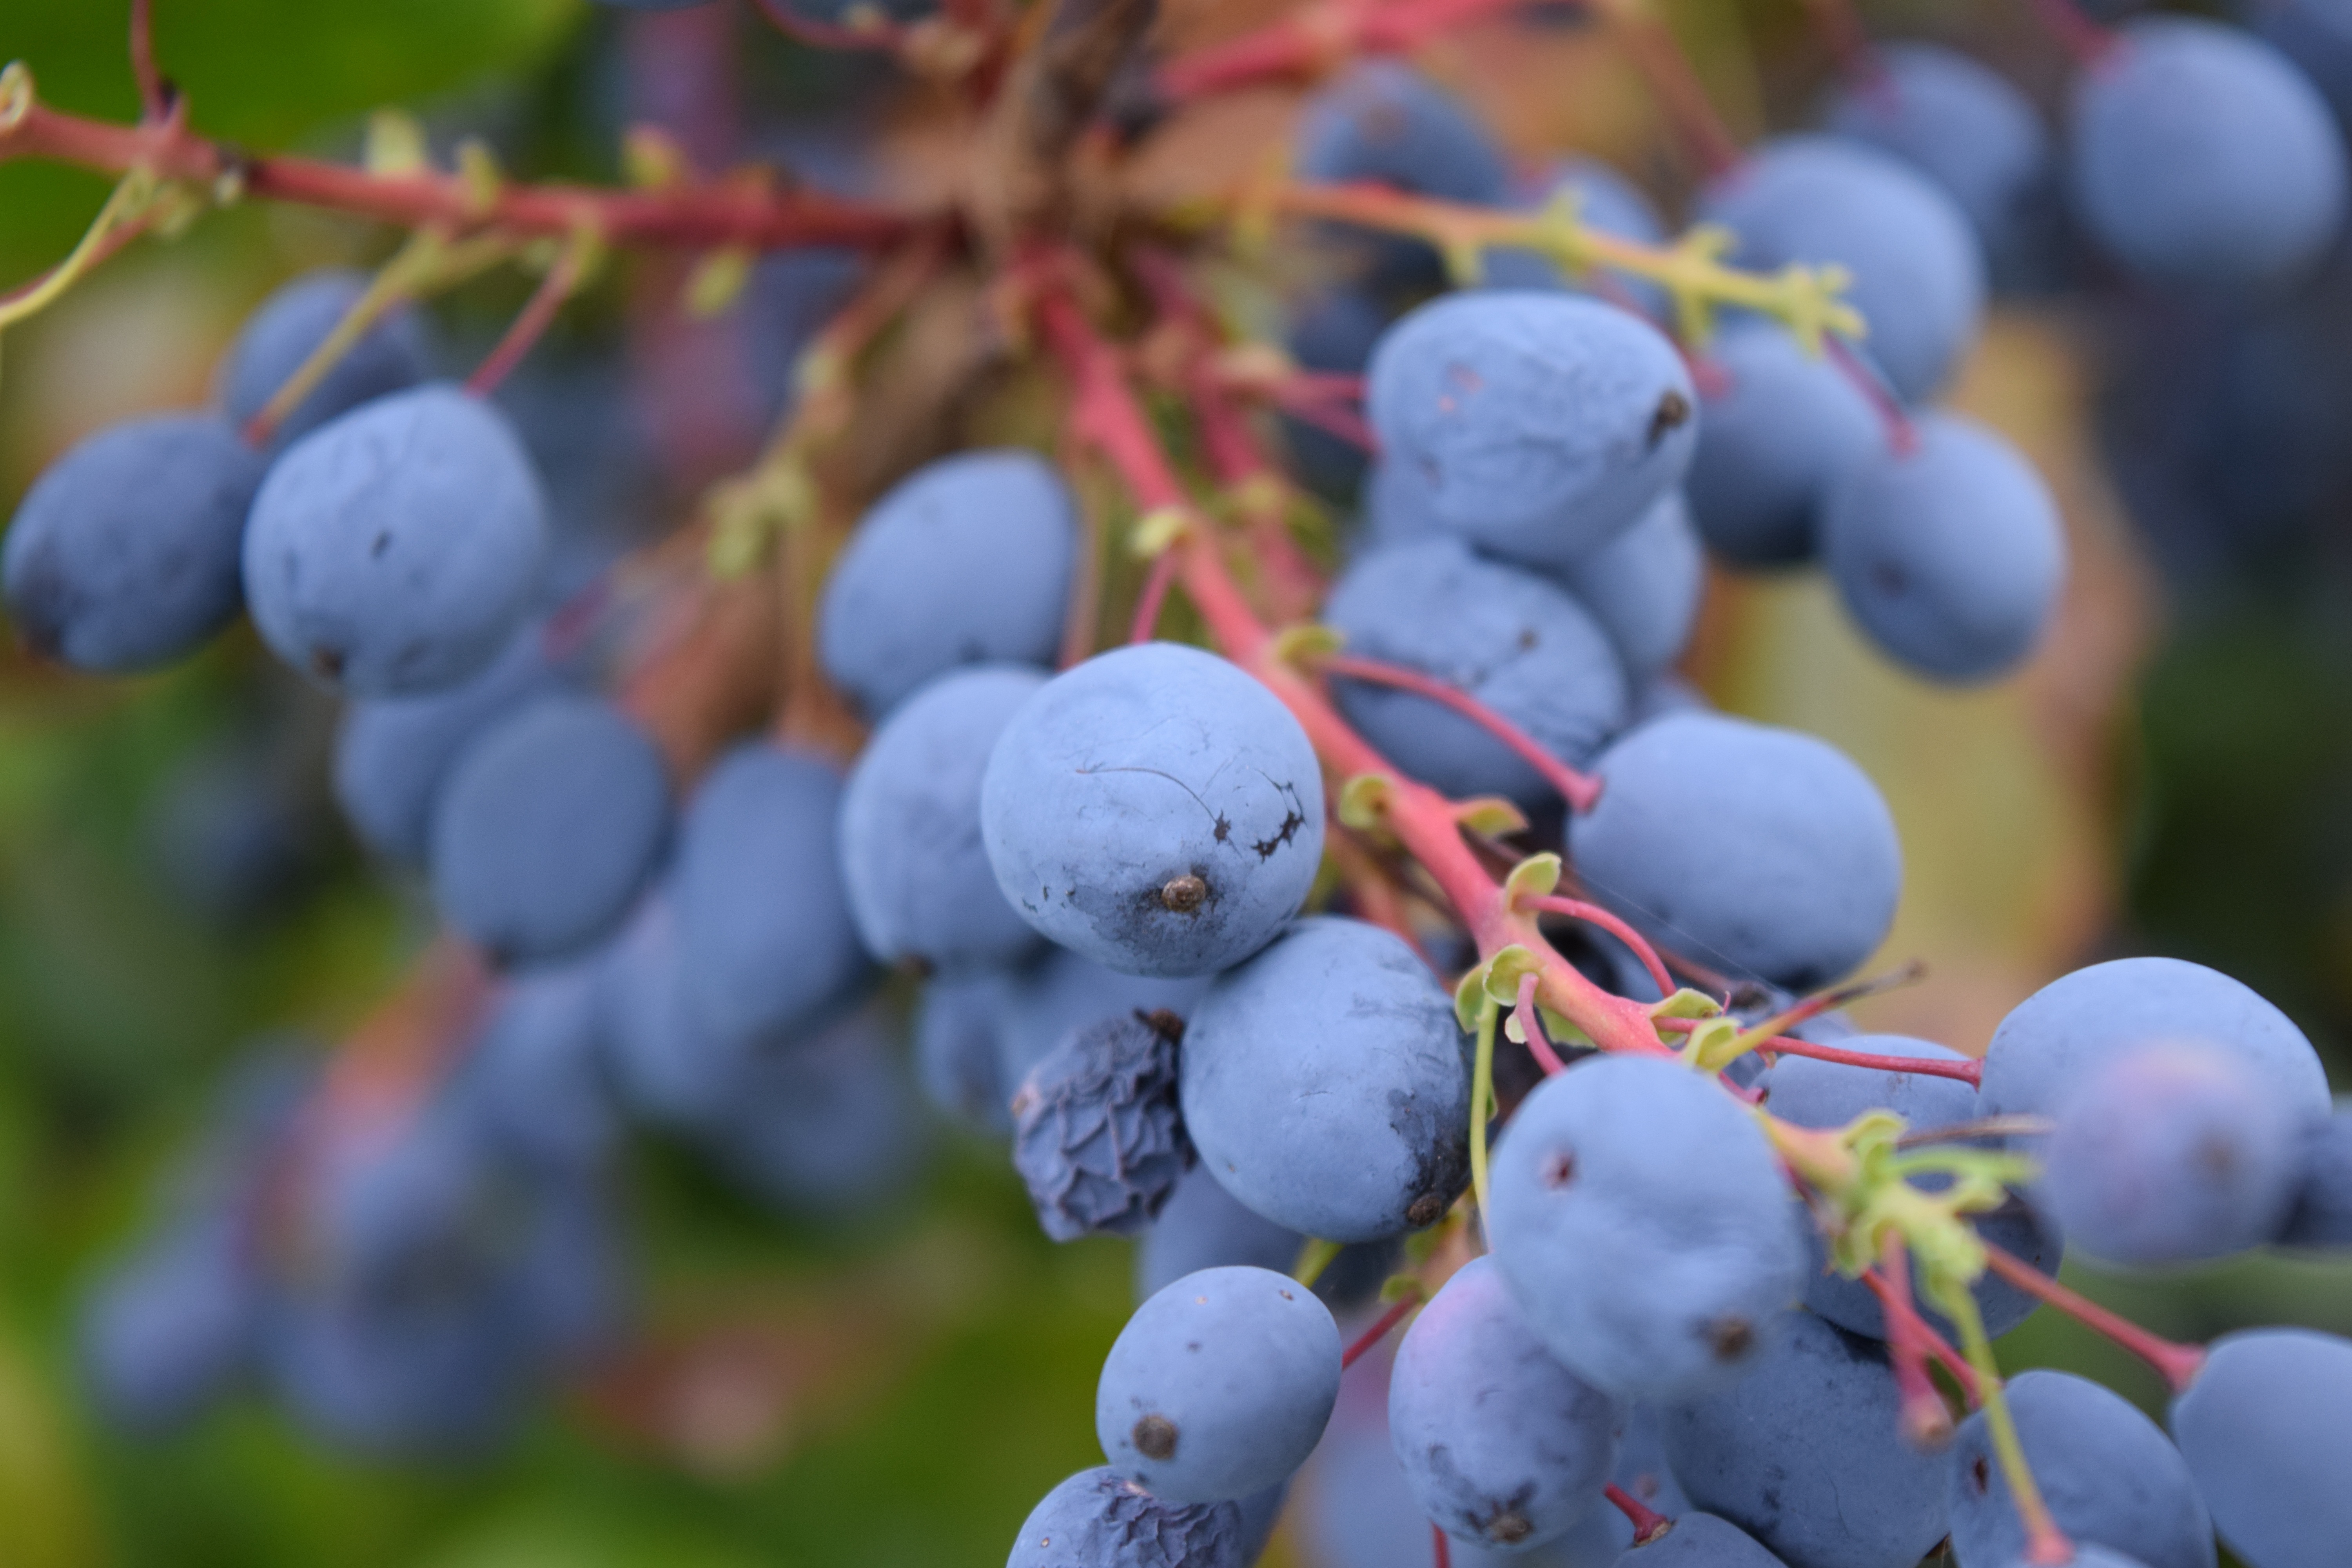
nature, branch, plant, grape, fruit, berry, flower, bush, food, produce, blue, close, berries, shrub, ornamental shrub, barberry, berry blue, prunus spinosa, flowering plant, vitis, rowanberries, bilberry, damson, mahonia bealei, ornamental berries, land plant